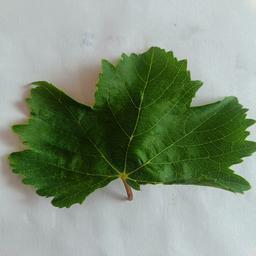
Label: Healthy Leaves